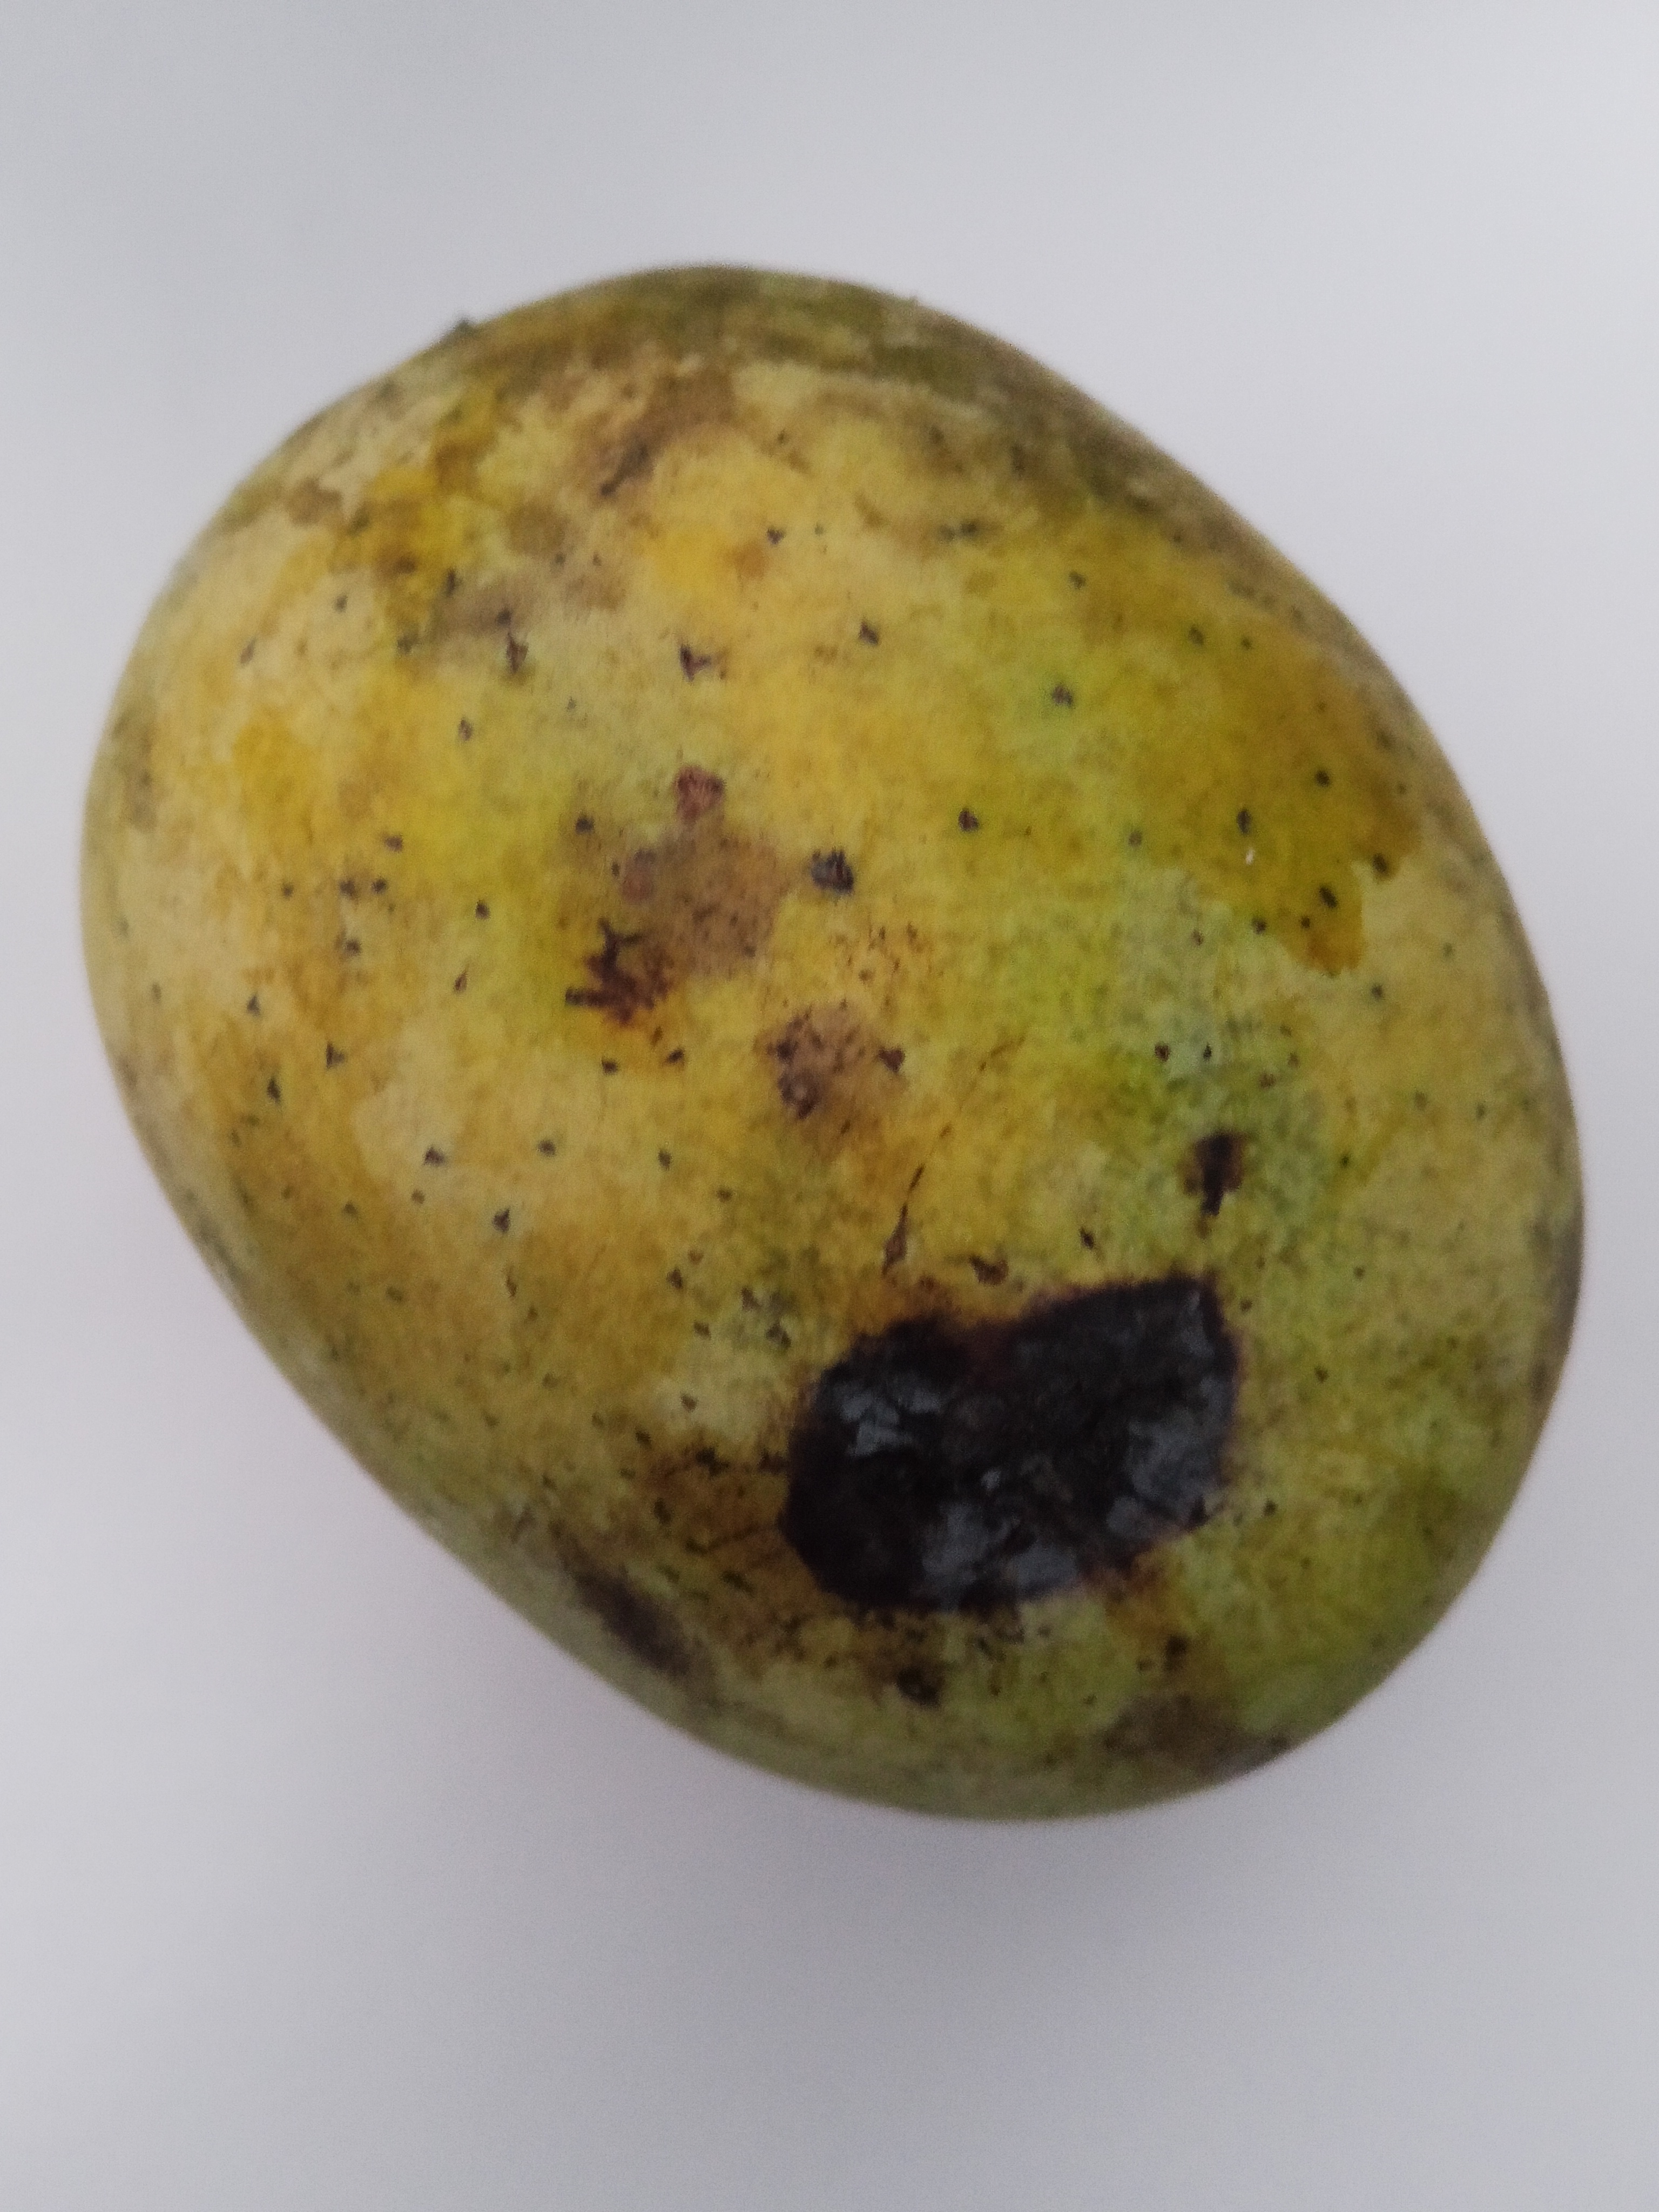
Mango variety: Langra